Nicolae Fleva

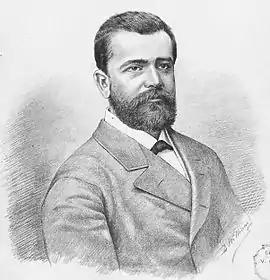
Nicolae Fleva in an 1881 lithograph

Fleva's time in National Liberal politics ended while he was still Mayor, under an Ion Brătianu cabinet. Known to his adversaries as "The Vizier", the Prime Minister was for a while unchallenged in his party, having marginalized his most powerful competitor C. A. Rosetti. Ion Brătianu even faced opposition from his brother, Dimitrie Brătianu. The latter took on Rosetti's campaign for universal male suffrage, but, unlike Rosetti's radicals, still favored the over-representation of Romania's middle class. Close to this pole, Fleva was among those jaded party militants who accused their Prime Minister of tyrannical stances, and who turned on Carol (by then King of Romania). This time around, Carol stood accused of having created a political machine in association with Ion Brătianu.